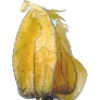
Label: physalis_with_husk